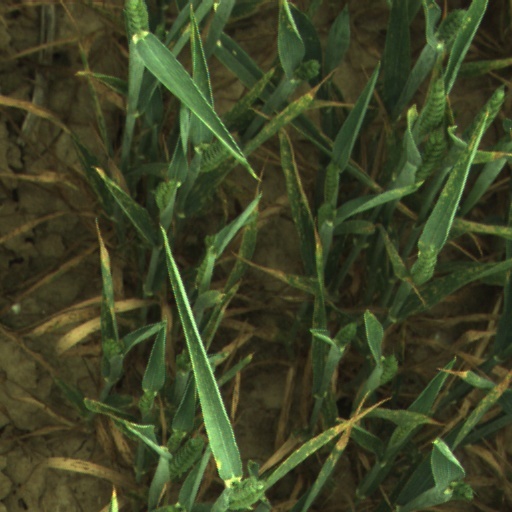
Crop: wheat